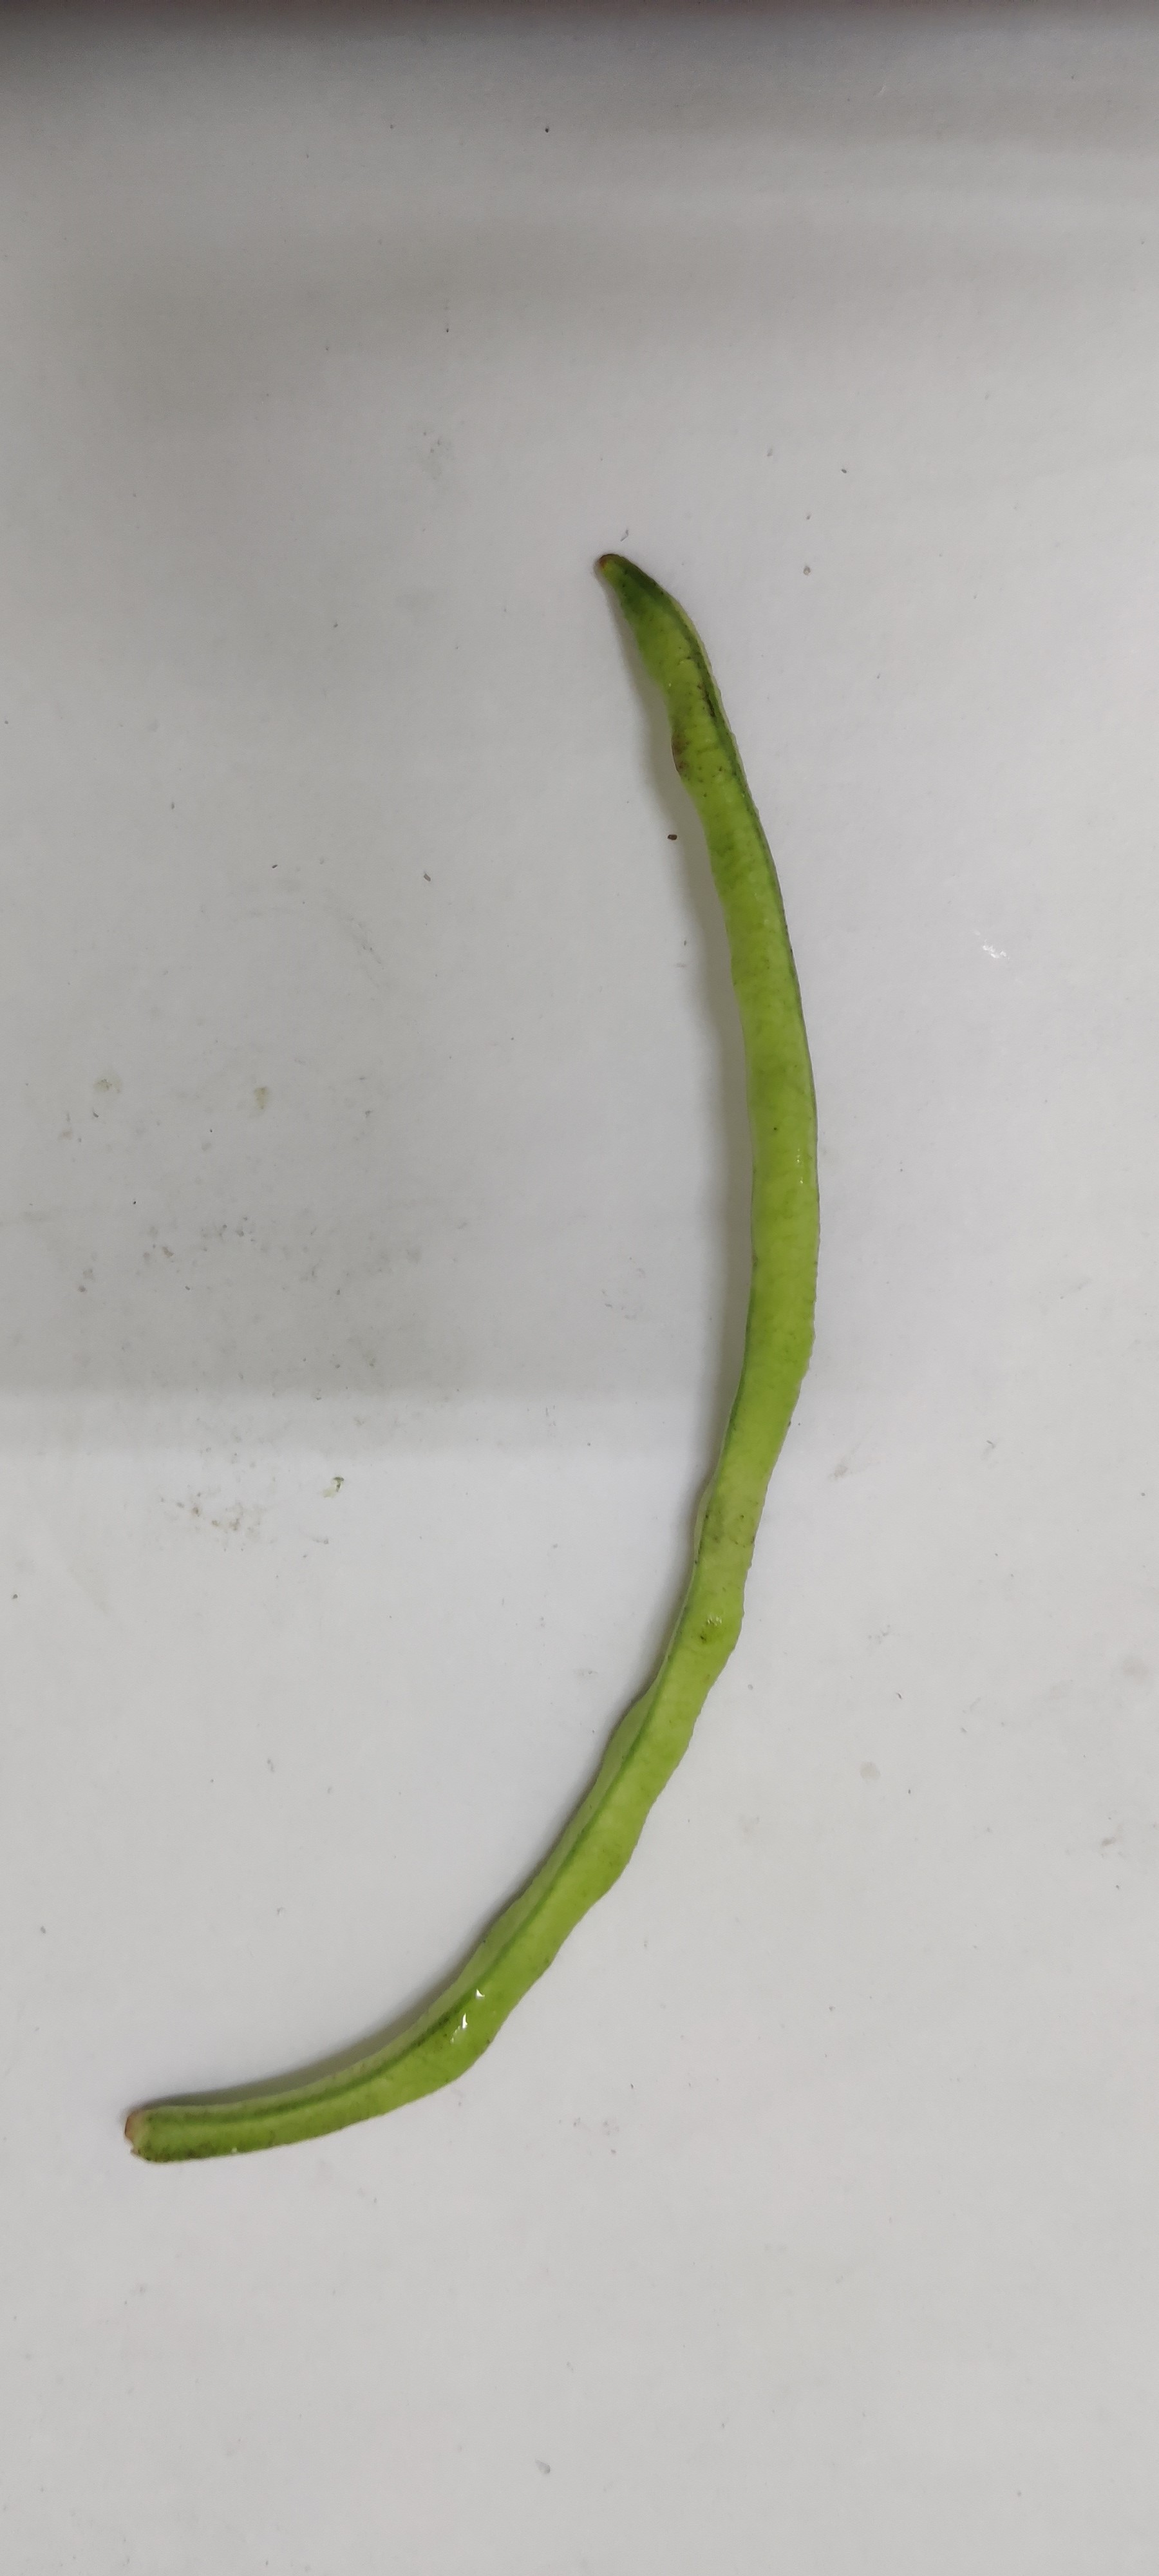
Crop: Cowpea
Condition: Fresh